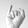
ASL letter: I